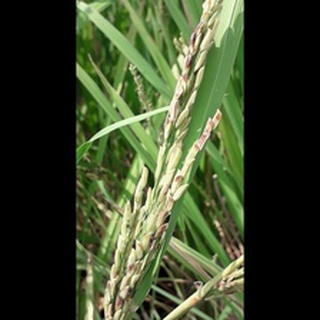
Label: diseased_rice